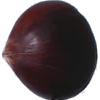
Label: chestnut